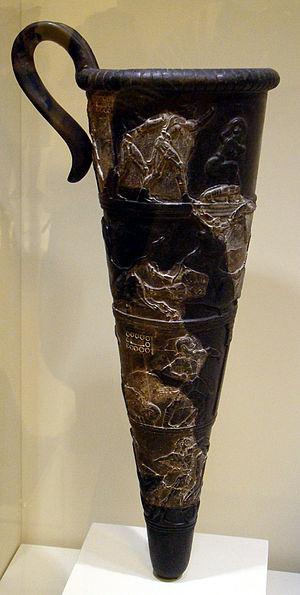
Aghia Triada est un site archéologique minoen au-dessus de la Plaine de la Messara qu'il domine à l'ouest tandis que Phaistos, distant de 4 km, la domine à l'est, en Crète centrale. Le complexe n'était pas un palais à proprement parler, mais plutôt une ville voire une villa royale dont le nom est tiré d'un des deux édifices religieux localisés à proximité, Aghia Triada ou Sainte-Trinité.